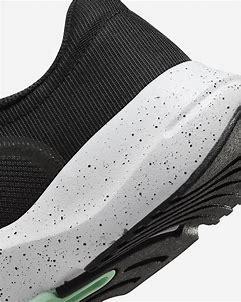
Brand: Nike
Model: In Season Tr 13